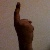
The image shows a hand gesture representing the number 1 in Indian Sign Language.